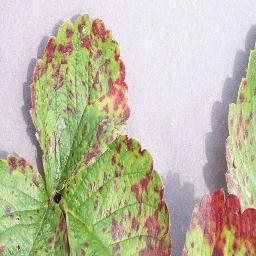
Label: Strawberry___Leaf_scorch